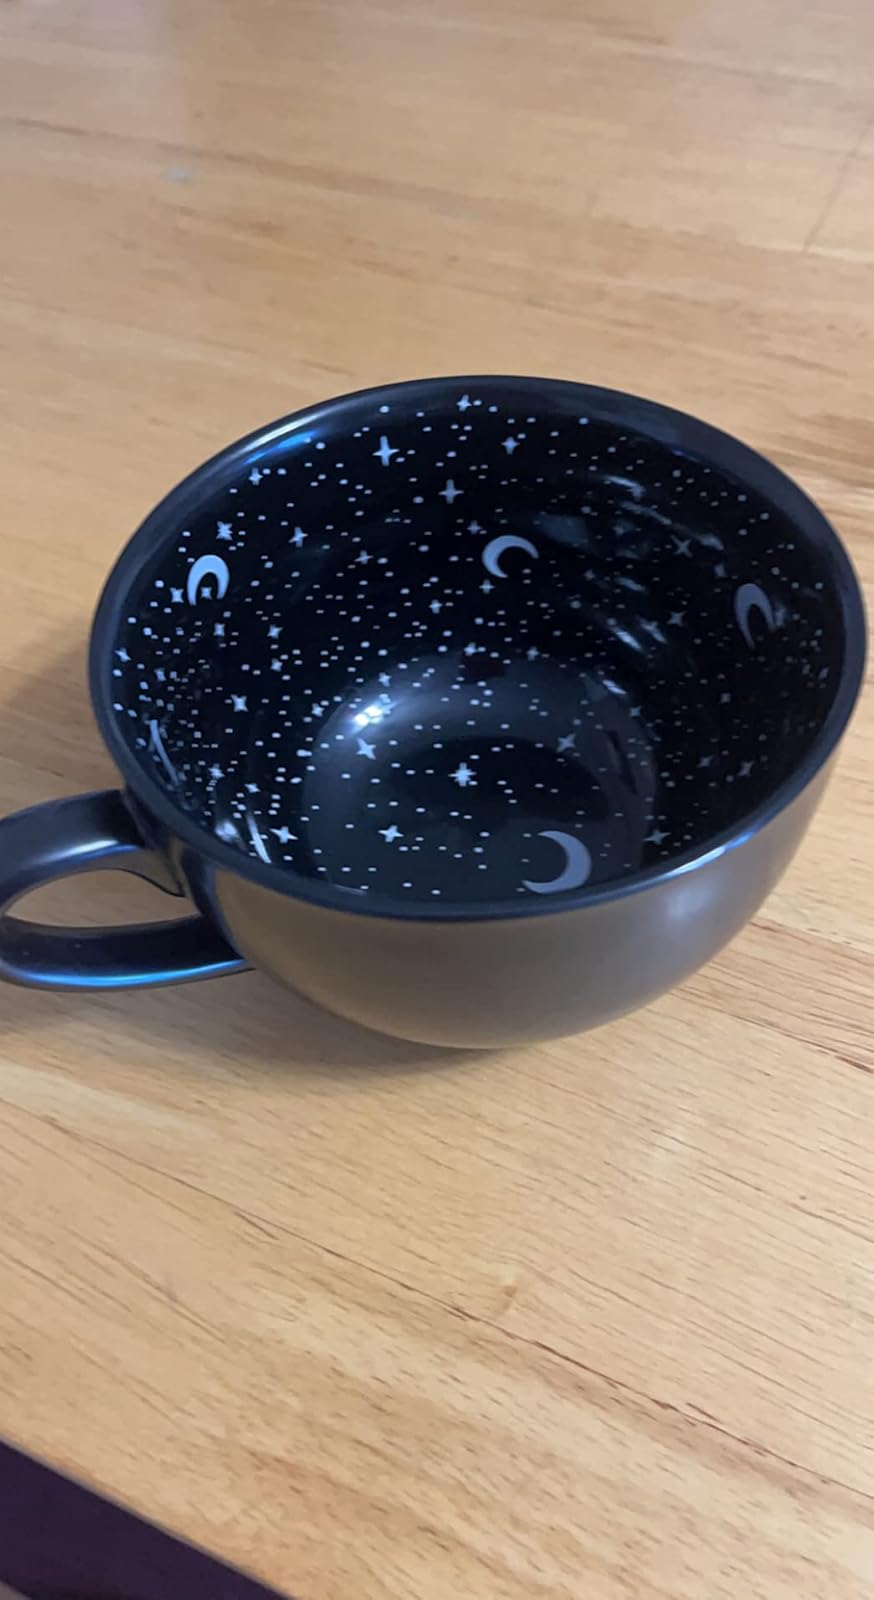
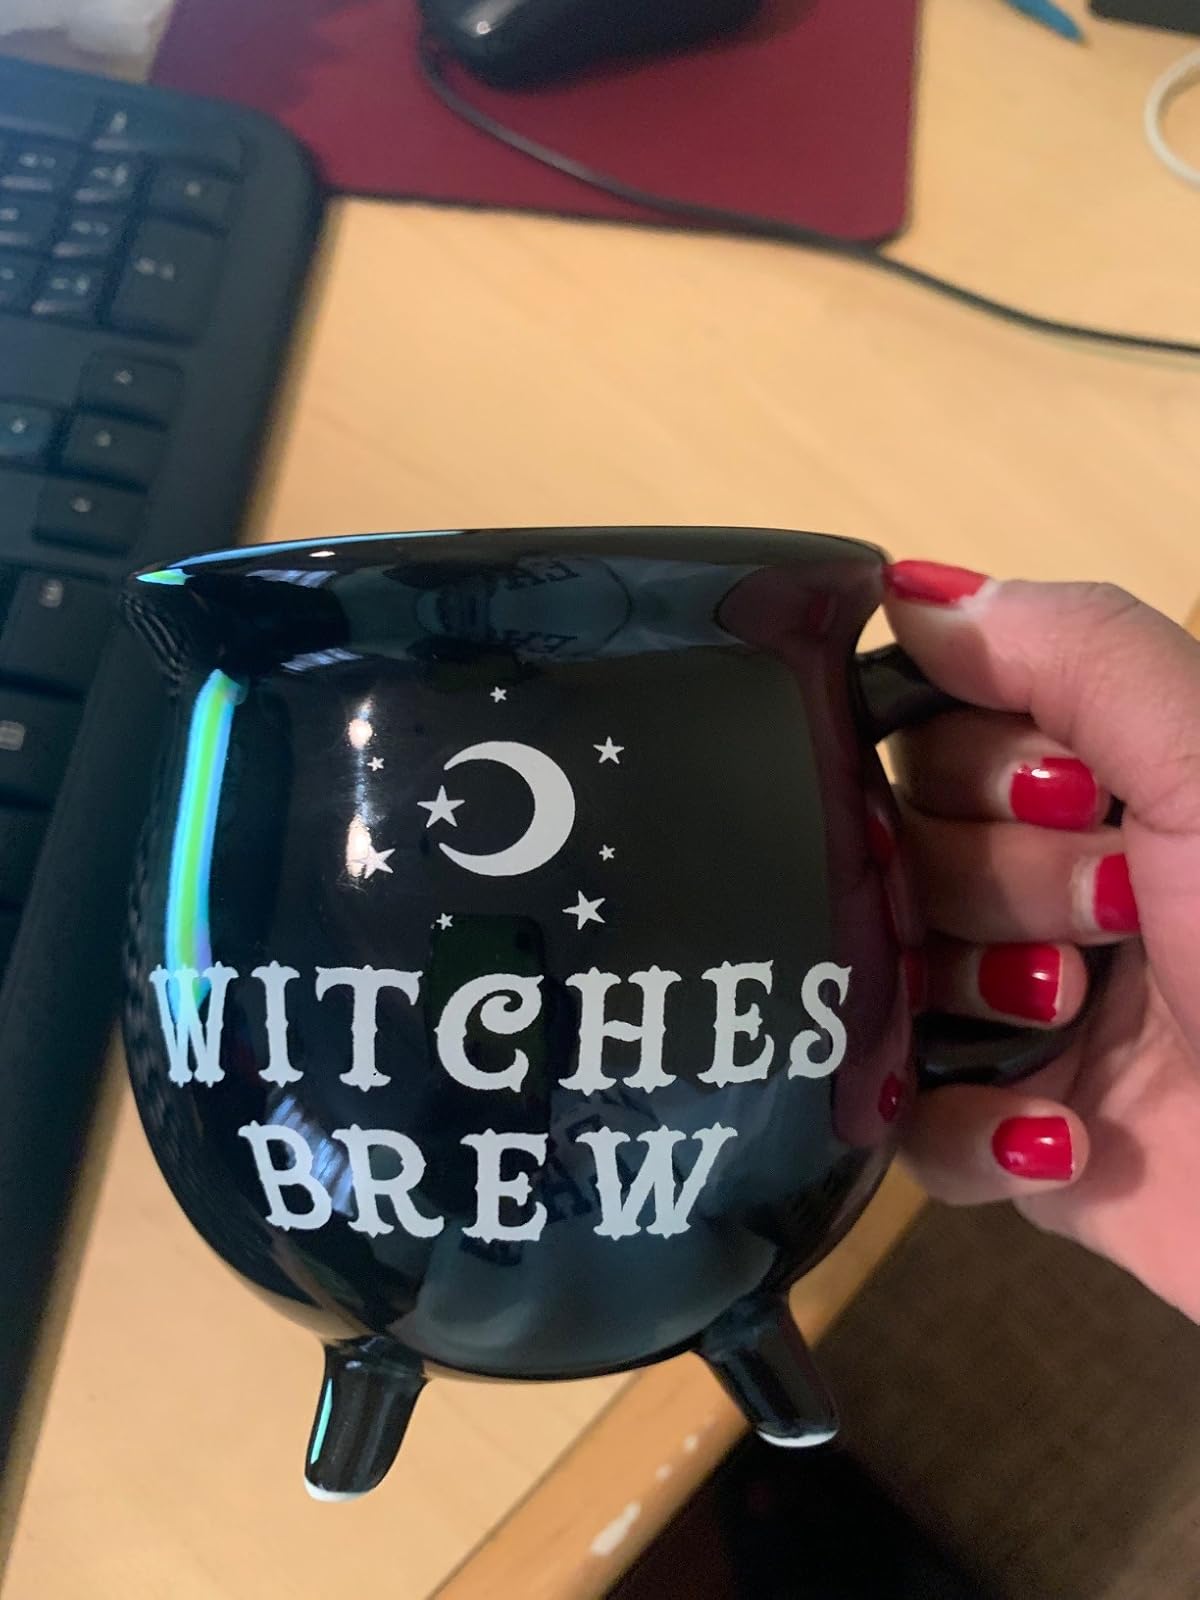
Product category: items_mug
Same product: no